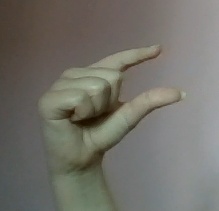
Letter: dal